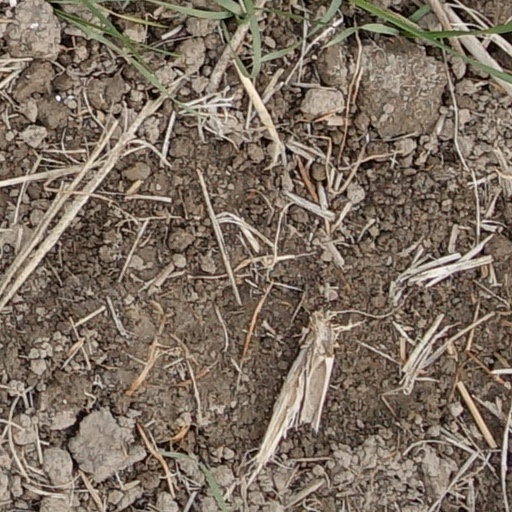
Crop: wheat